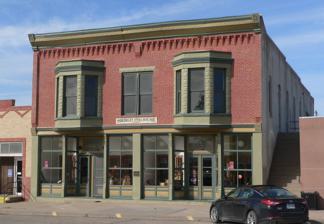
Building: Shirley Opera House
Country: United States of America
Year built: 1907
United States historic place Shirley Opera House U.S. National Register of Historic Places Show map of Kansas Show map of the United States Location 503 Main St., Atwood, Kansas Coordinates 39°48′28″N 101°02′26″W / 39.807819°N 101.040599°W / 39.807819; -101.040599 Built 1907 Architectural style Early Commercial MPS Theaters and Opera Houses of Kansas MPS NRHP reference No. 06001241 Added to NRHP January 16, 2007 The Shirley Opera House , located at 503 Main St. in Atwood, Kansas , was built in 1907.  It is an Early Commercial style building that has served as a theater and as a department store.  It was listed on the National Register of Historic Places in 2007. It was deemed significant for historical association with entertainment in the community and for its architecture.  Its NRHP nomination noted that its construction "coincided with the building of the Rawlins County Courthouse, the creation of permanent sidewalks, and the establishment of a public waterworks. The commercial block building style combined with elegant Victorian detailing established it as a building of merit, meant to bring distinction and permanence to a community that had recently celebrated 25 years of existence."  Its upstairs area served the community for political rallies, graduations, dances, and debates, as well as for musicals and traveling road shows.  The main floor area was used by various commercial businesses.  The building is the sole surviving commercial building of its era in Atwood that has not been significantly altered. References